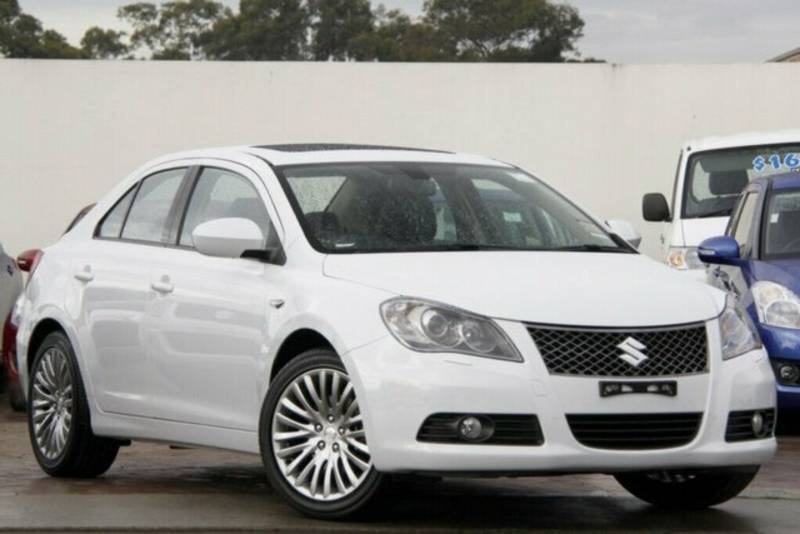
Car model: 2012 Suzuki Kizashi Sedan